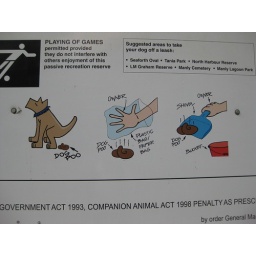
We need to post this sign up near our house